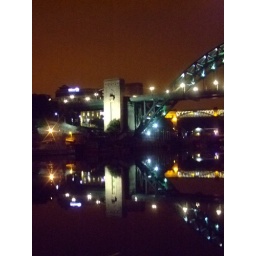
Tyne bridge tower and its reflection by night